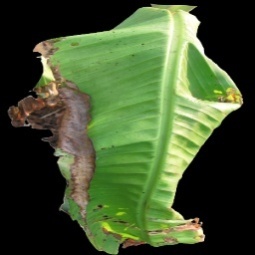
Label: Potassium